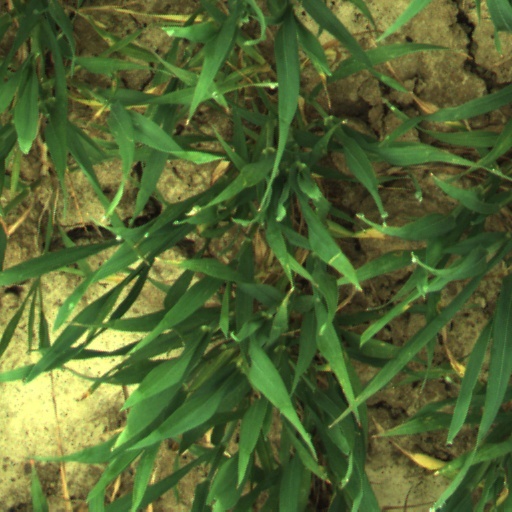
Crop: wheat